Edward Alexander Millar

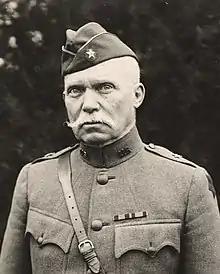
Brig. Gen. Edward Millar in January 1919 in France

Edward Alexander Millar (June 25, 1860 – January 31, 1934) was a United States Army officer whose career included service in the Spanish–American War and World War I. He attained the rank of brigadier general, and was notable for his World War I command of the 5th and 58th Field Artillery Brigades.